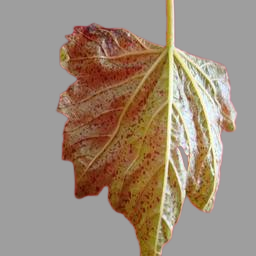
Label: Bacterial Leaf Spot